Question: Please indicate a possible affordance area of baseball bat that can be used for holding
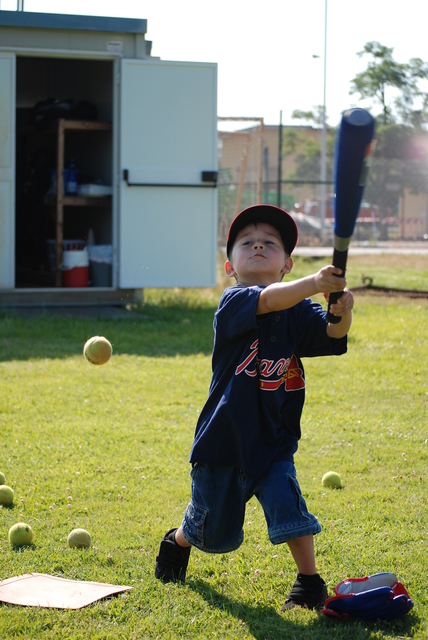
Answer: [321.002, 215.008, 357.171, 331.554]